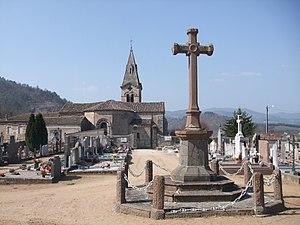
La chapelle des Saints-Os est une chapelle catholique située dans le quartier de Macheville, à Lamastre, en Ardèche. Elle abrite les restes des martyrs de Macheville, massacrés par une troupe protestante durant les guerres de Religion, à la fin du XVIᵉ siècle.
Lamastre est une commune française, située dans le département de l'Ardèche, en région Auvergne-Rhône-Alpes.